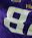
Number: 8